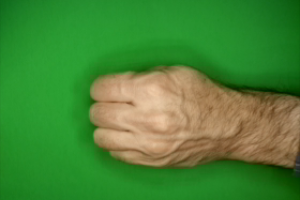
Label: rock